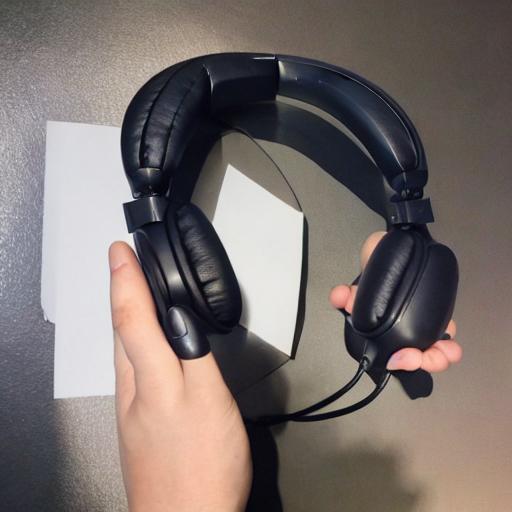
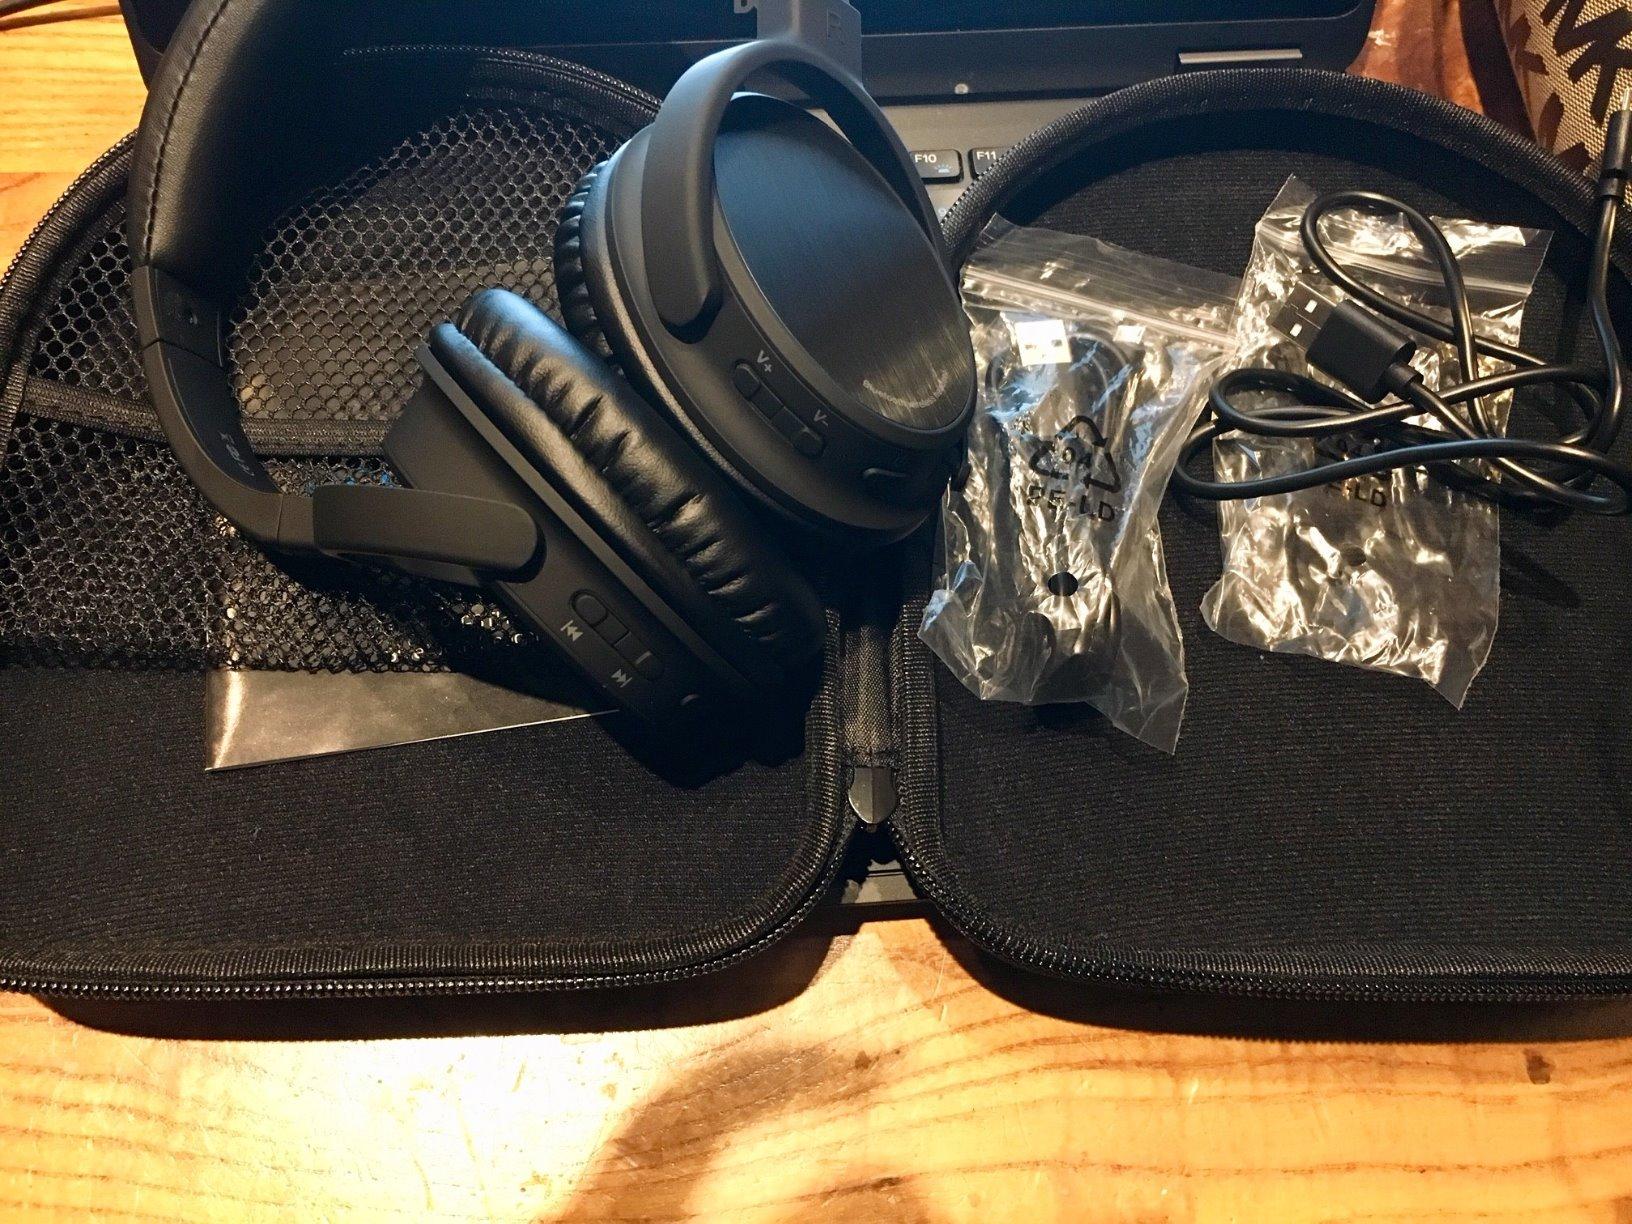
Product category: headphones
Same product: no